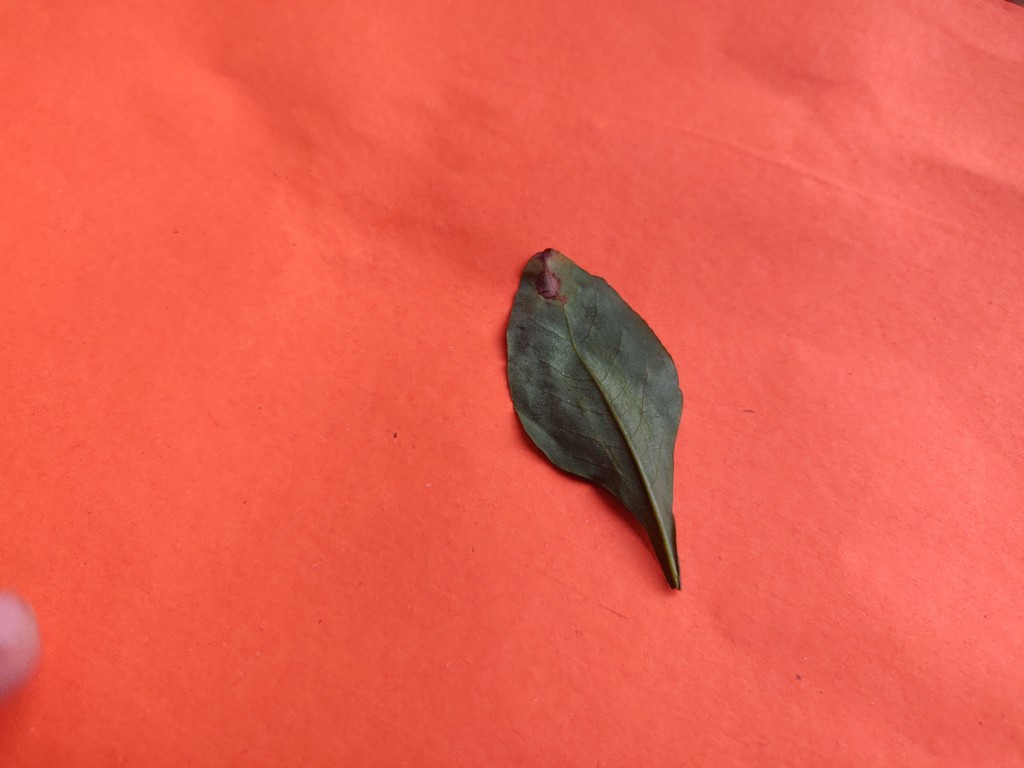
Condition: Unhealthy
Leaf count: single
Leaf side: back